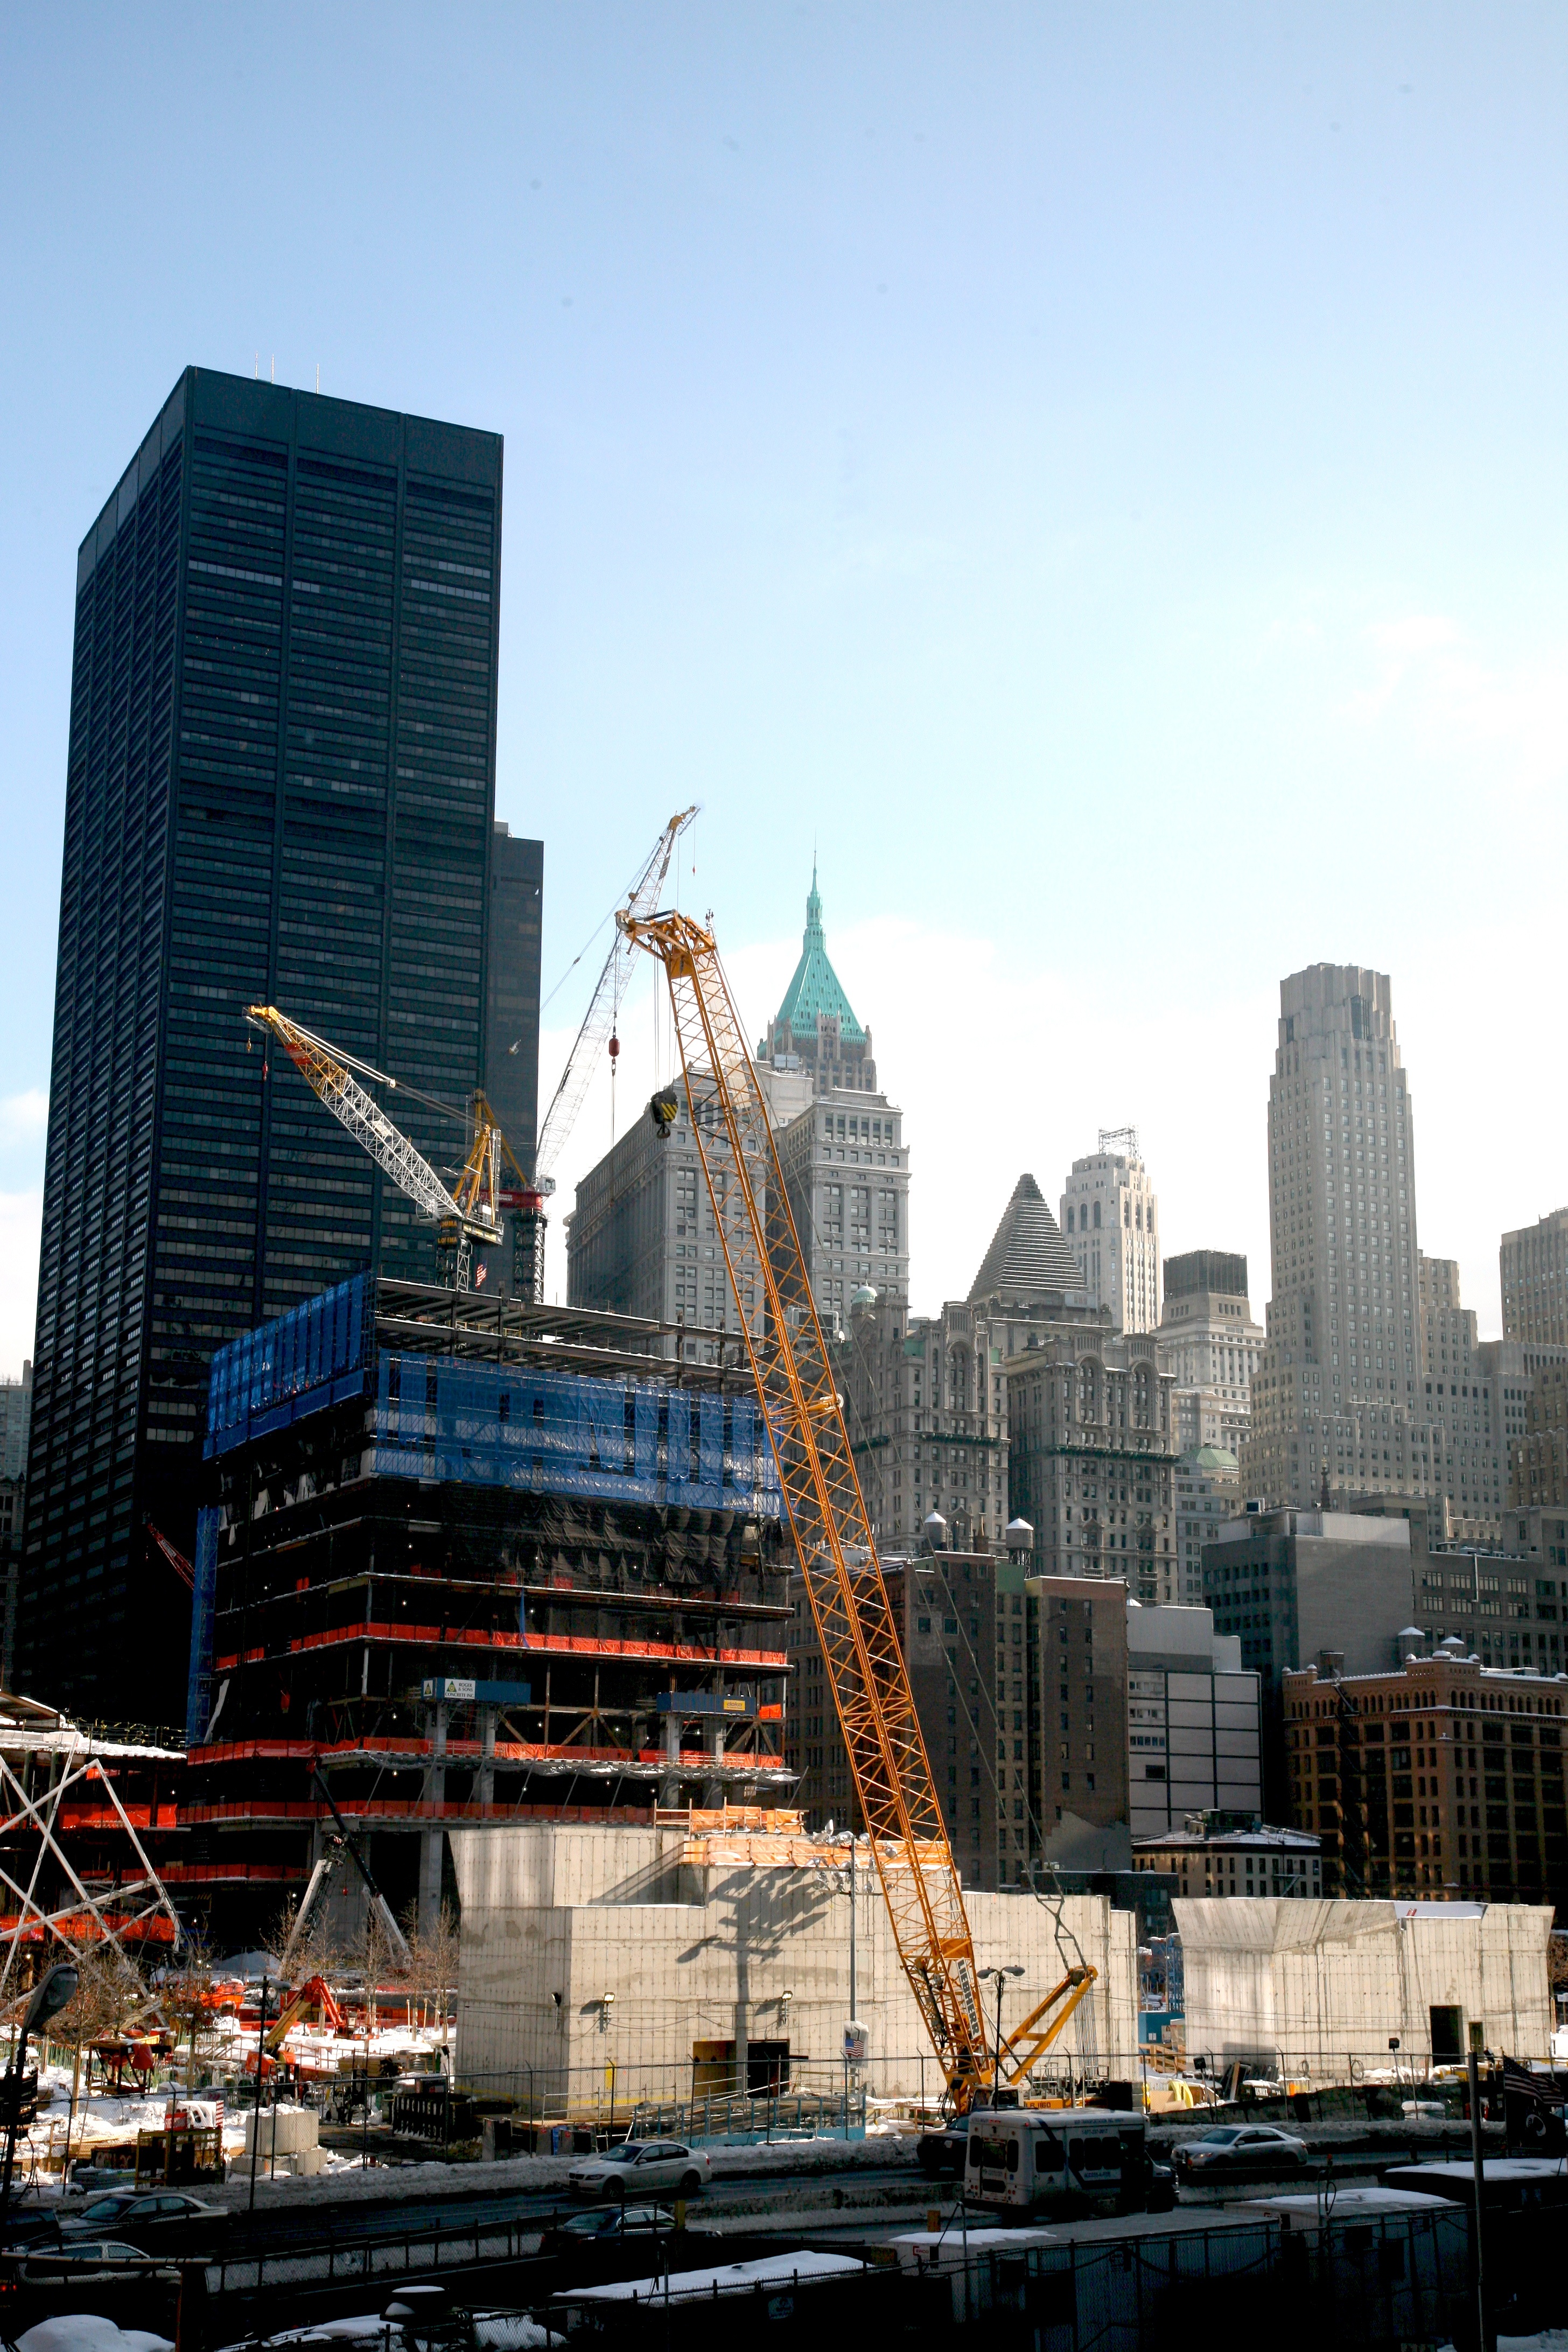
architecture, skyline, city, skyscraper, manhattan, cityscape, downtown, construction, reflection, tower, nyc, landmark, facade, tower block, newyork, newyorkcity, ny, 911, worldtradecenter, lowermanhattan, metropolis, wtc, groundzero, september11th, worldtradecentersite, september11attacks, urban area, human settlement, metropolitan area